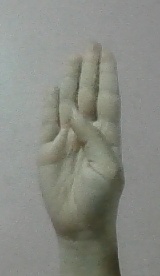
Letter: kaaf